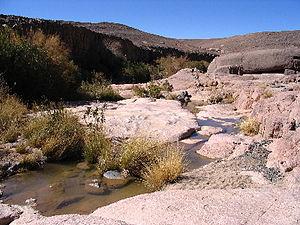
Guelta Algérie
La guelta correspond à une dépression ou une cuvette où l'eau s'est accumulée à la faveur d'une crue, de l'alimentation par des sources ou l'inféroflux en contexte désertique ; cela peut être une résurgence naturelle.